Darrell Waltrip

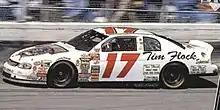
Waltrip's #17 Tim Flock Special Chevrolet Monte Carlo, his final owner-driver race in Darlington (1998)

At the 1997 UAW-GM Quality 500, Waltrip failed to qualify for the first time in over 20 years as Terry Labonte also failed to make the race. Because Labonte was a more recent Cup champion (in fact, he was the defending Cup champion that season), he was able to take the past champion's provisional. Waltrip, who was 20th in owner points, was too low in the owner points position to make the race (only the top four in owner points of cars not in the field, excluding the most recent former champion not in the field, were added after qualifying under 1997 rules). After the season, Waltrip and his team were struggling to find sponsors but were able to put together a last-minute deal with the Ohio-based company Speedblock for 1998. Speedblock only paid portions of what was promised, and the deal was canceled. Waltrip's team at this point was nearly insolvent, and he sold the team to Tim Beverly. Waltrip's final race as an owner-driver was at the TranSouth Financial 400, and was originally post-drive a sponsorless car, but instead decided to drive a "Tim Flock Special" as the former 2-time Grand National Series champion was fighting liver and throat cancer and was without medical insurance, and Waltrip wanted to help raise money for Flock and his family by having a trust fund with NASCAR's 50th Anniversary. Flock died at age 73 just nine days after the race. In 2008, Waltrip admitted the reason that he failed as a driver-owner team was because he thought like a driver, not as an owner.